Echinocereus stramineus

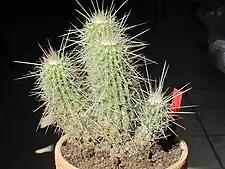
"Echinocereus stramineus"

"Echinocereus stramineus" flowers in late March to May and flowers are average 8.5 to 12.5 cm in diameter and length. The inner tepals are deep red compared to the outer portion of the tepals. The filaments are 0.8–1 cm long and are reddish, and anthers are yellow in color. (Filament and anther are the male structures.) The green stigma lobes (usually 10–13 lobes and average 8 mm long) are supported by reddish styles (usually 2.7 cm long and 2.5 mm thick). There are also rare individuals reported by Big Bend National Park where pure white flowers are found instead of the usual red. Fruits are globular in shape and 5–6 cm in diameter. The color will turn reddish brown when ripe, and the areoles on the fruit can be easily removed.